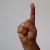
The image shows a hand gesture representing the letter 'D' in Indian Sign Language.